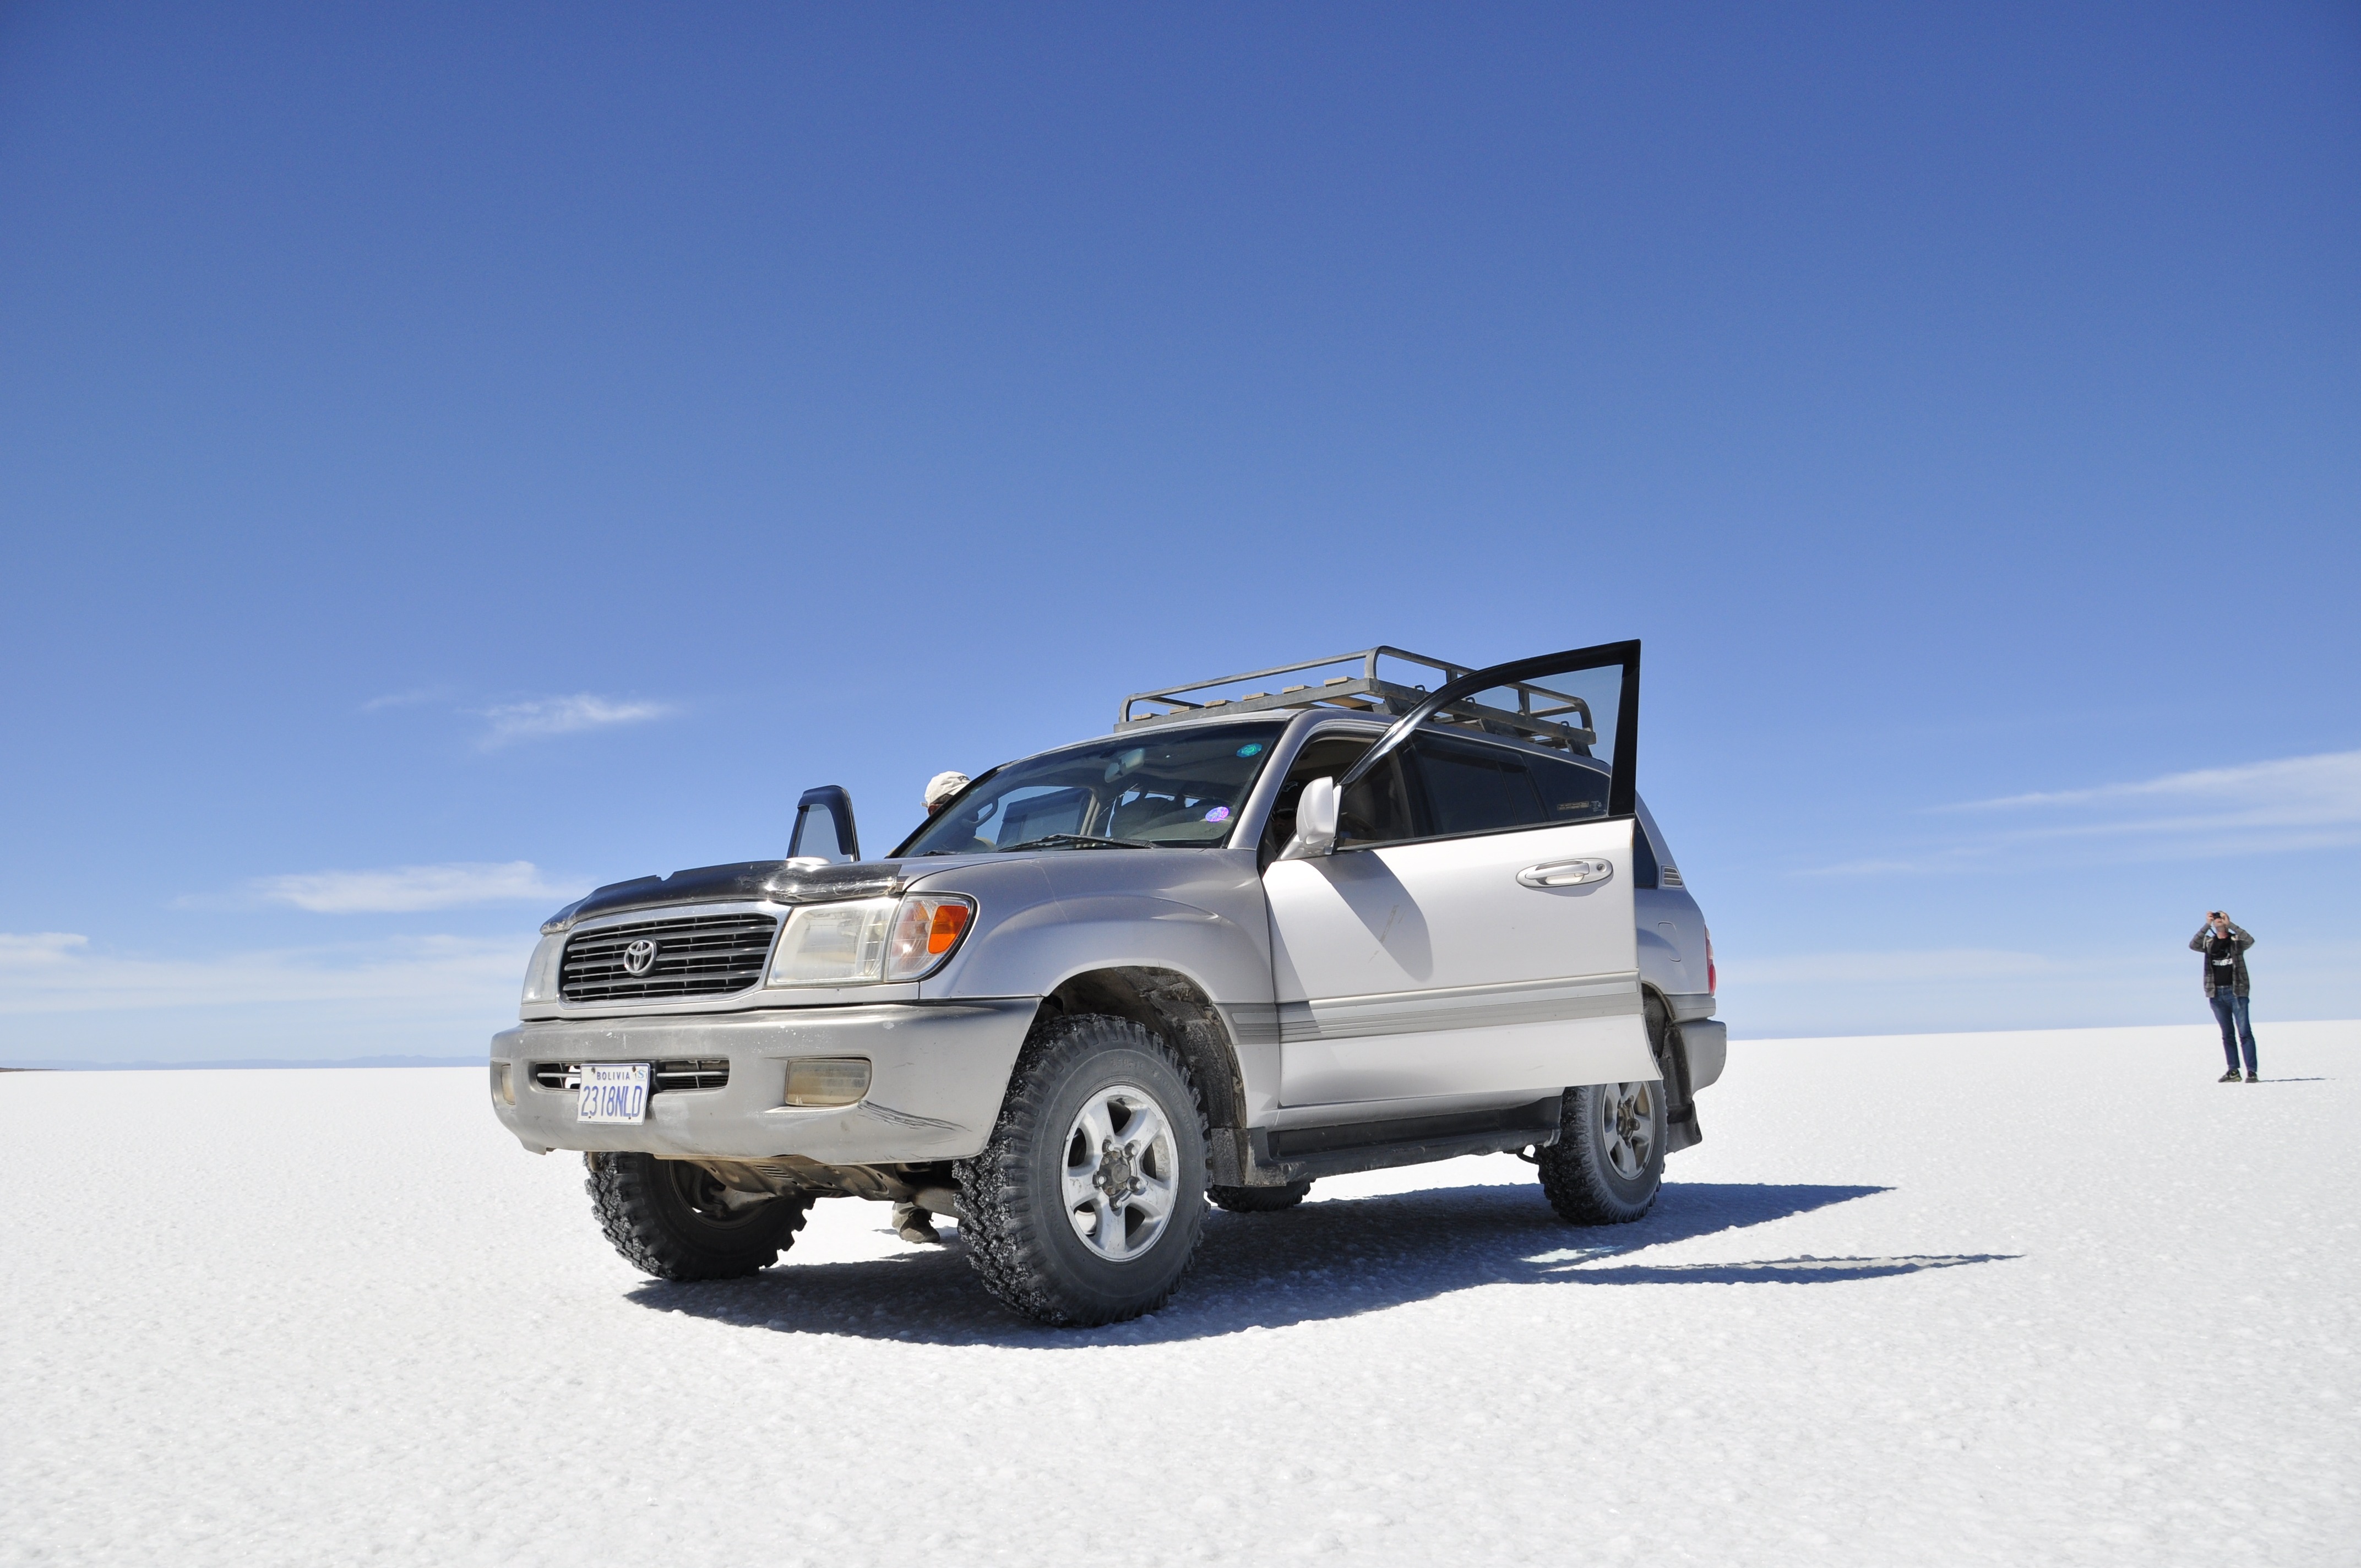
car, driving, jeep, vehicle, bumper, south america, toyota, bolivia, salar de uyuni, sport utility vehicle, land vehicle, uyuni, automobile make, automotive exterior, off roading, toyota land cruiser, salt flat, 4 wheel drive